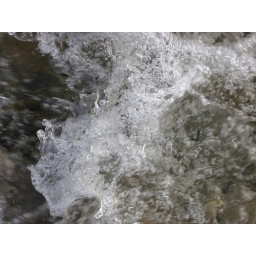
SAMSUNG DIGITAL CAMERA. Close up of the water cascading down onto the beach over pebbles and rocks